Prospect (film)

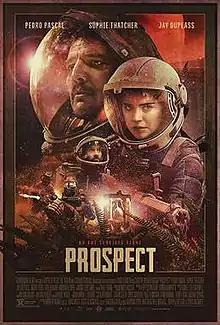
Theatrical release poster

Prospect is a 2018 American science fiction film that stars Pedro Pascal, Sophie Thatcher, and Jay Duplass. The film, written and directed by Zeek Earl and Chris Caldwell, features a teenage girl named Cee (Thatcher) and her father Damon (Duplass) who land on a poisonous forest moon to mine for valuable gems. A series of betrayals, alliances, and conflicts with mercenaries and rival prospectors make their quest increasingly perilous.